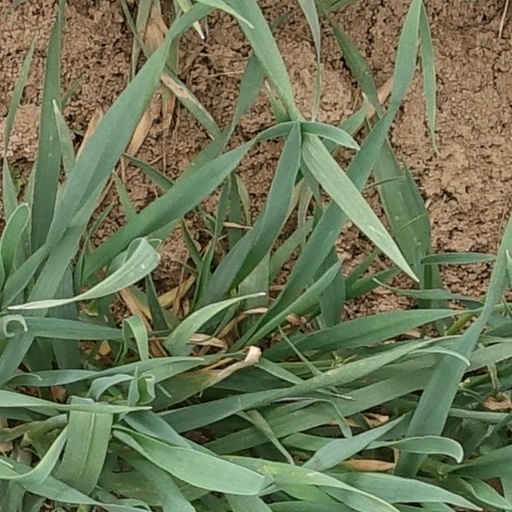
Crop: wheat